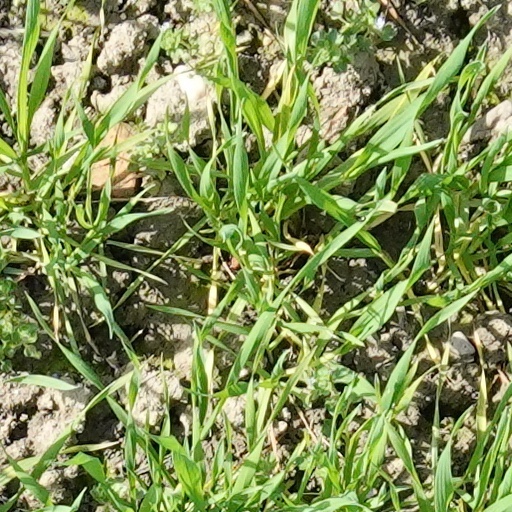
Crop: wheat